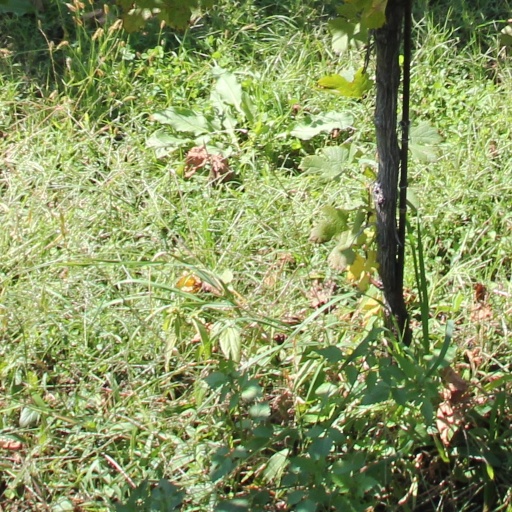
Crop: grape